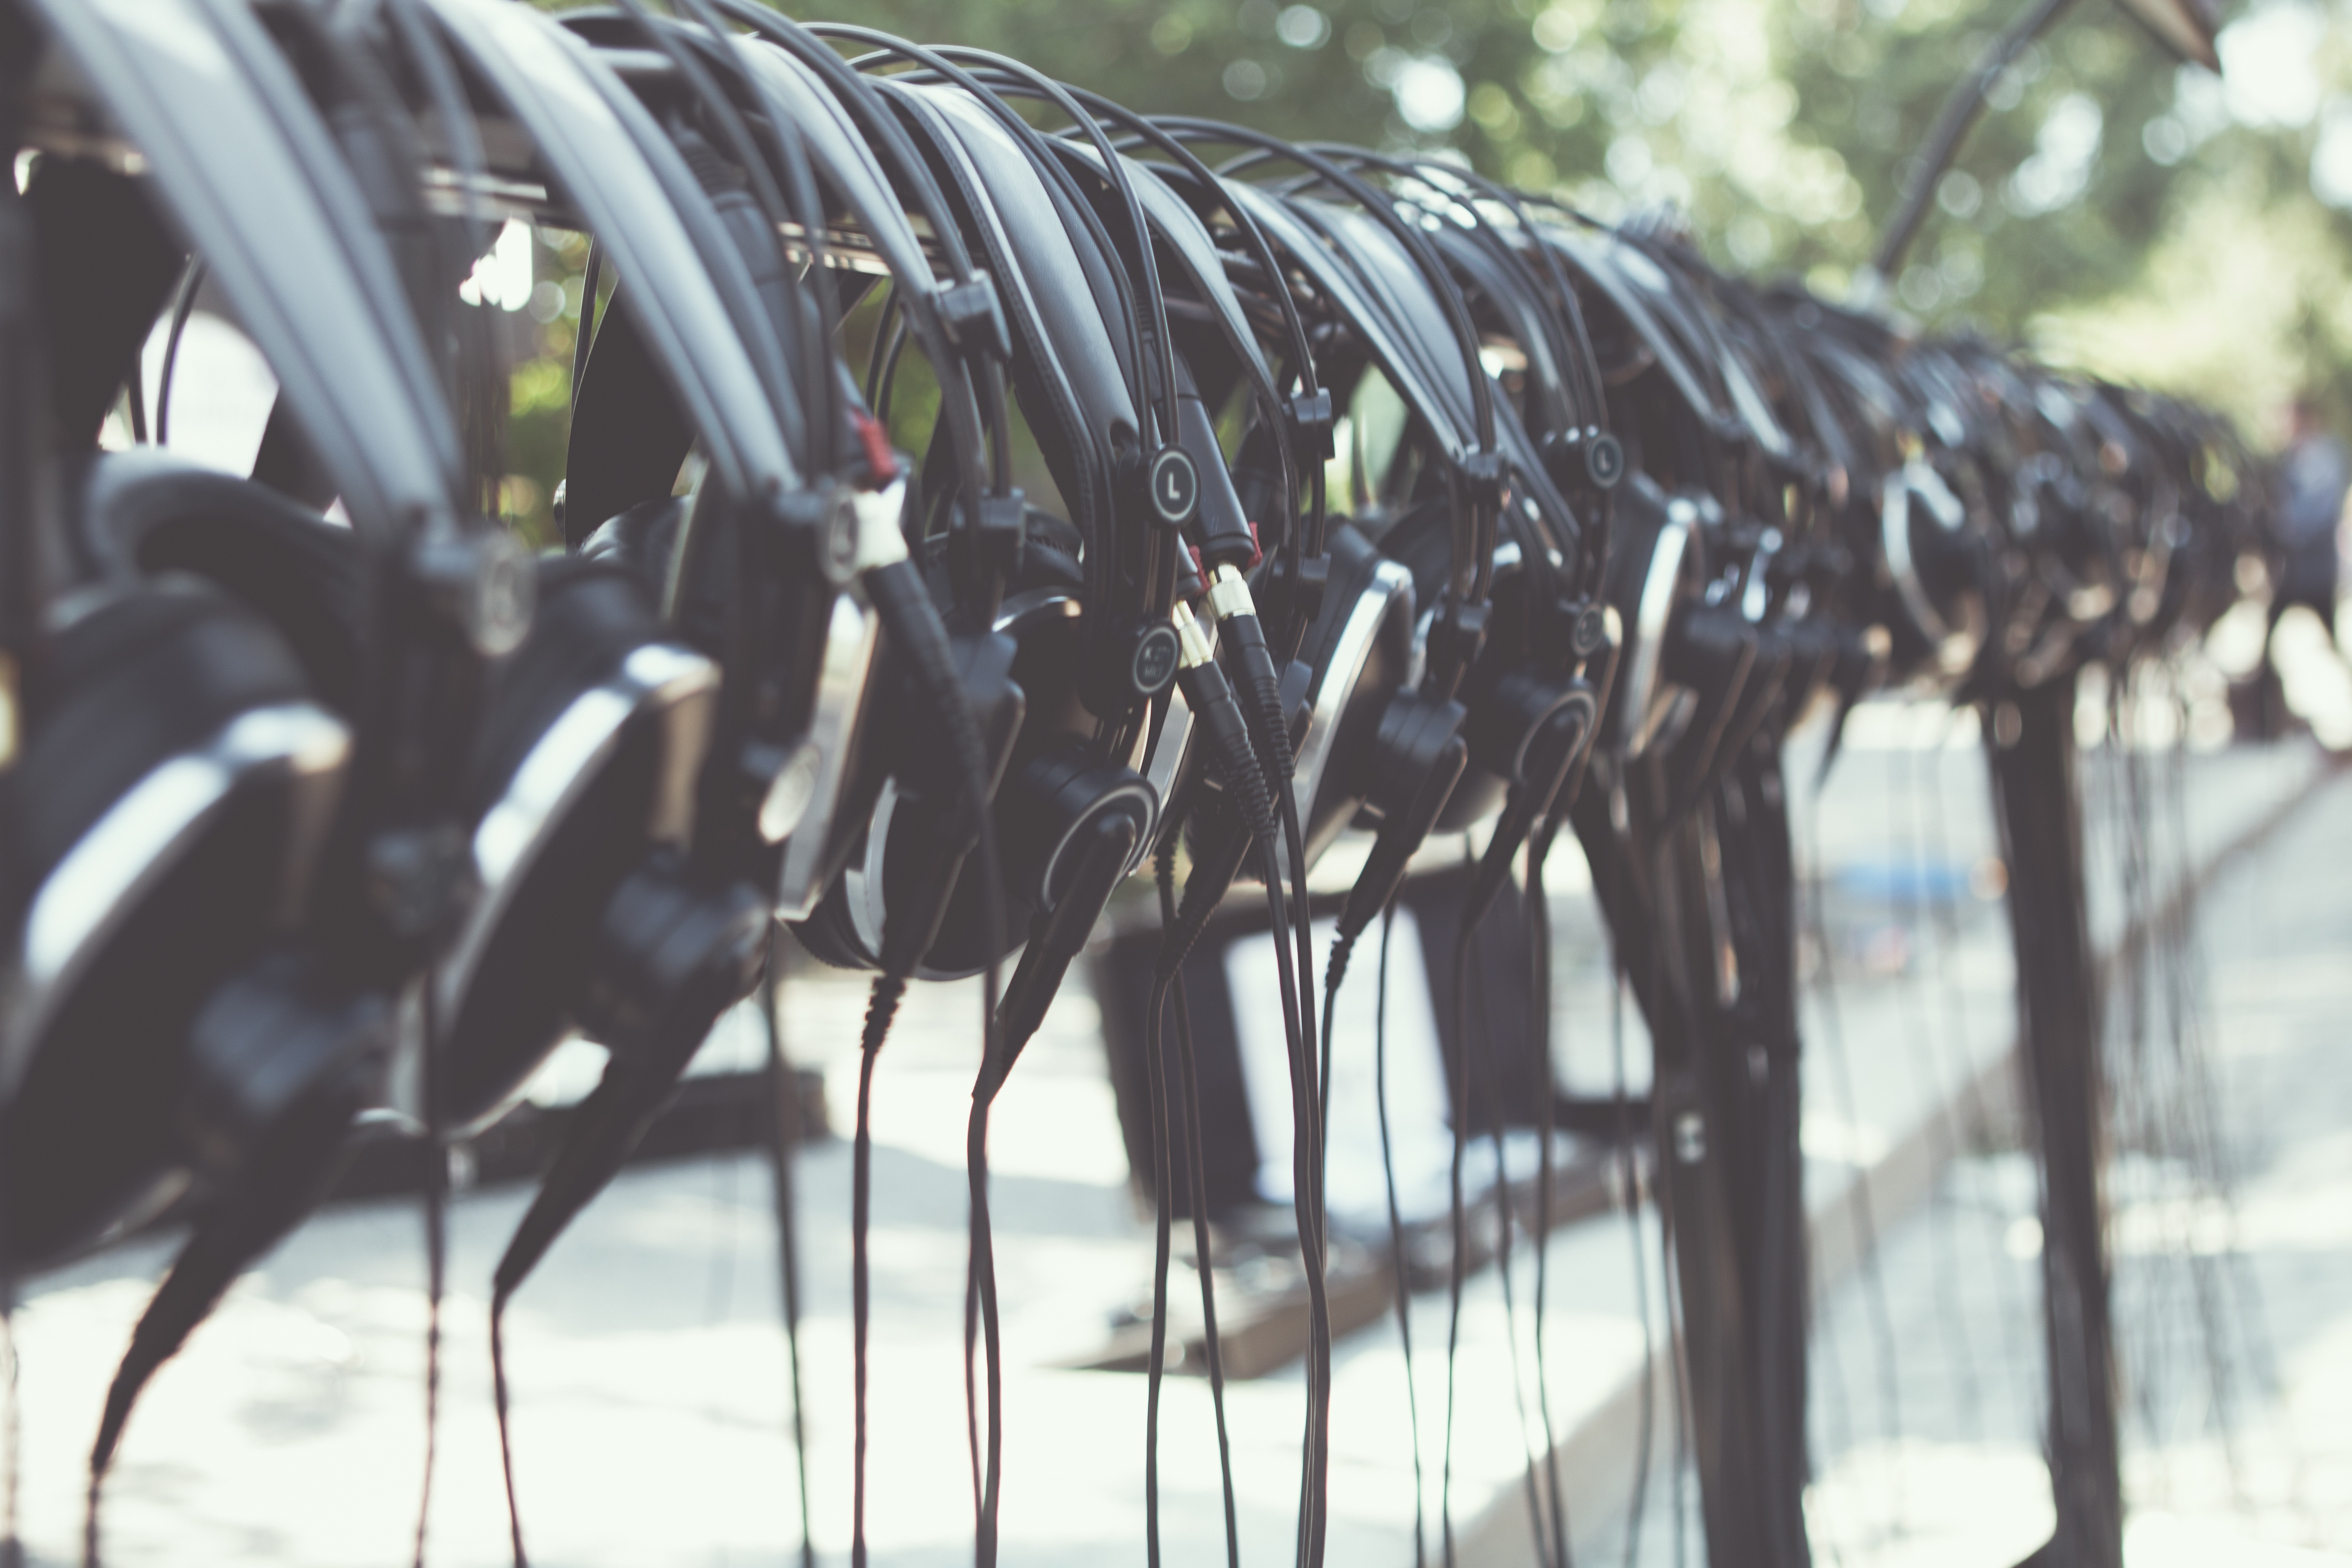
branch, bird